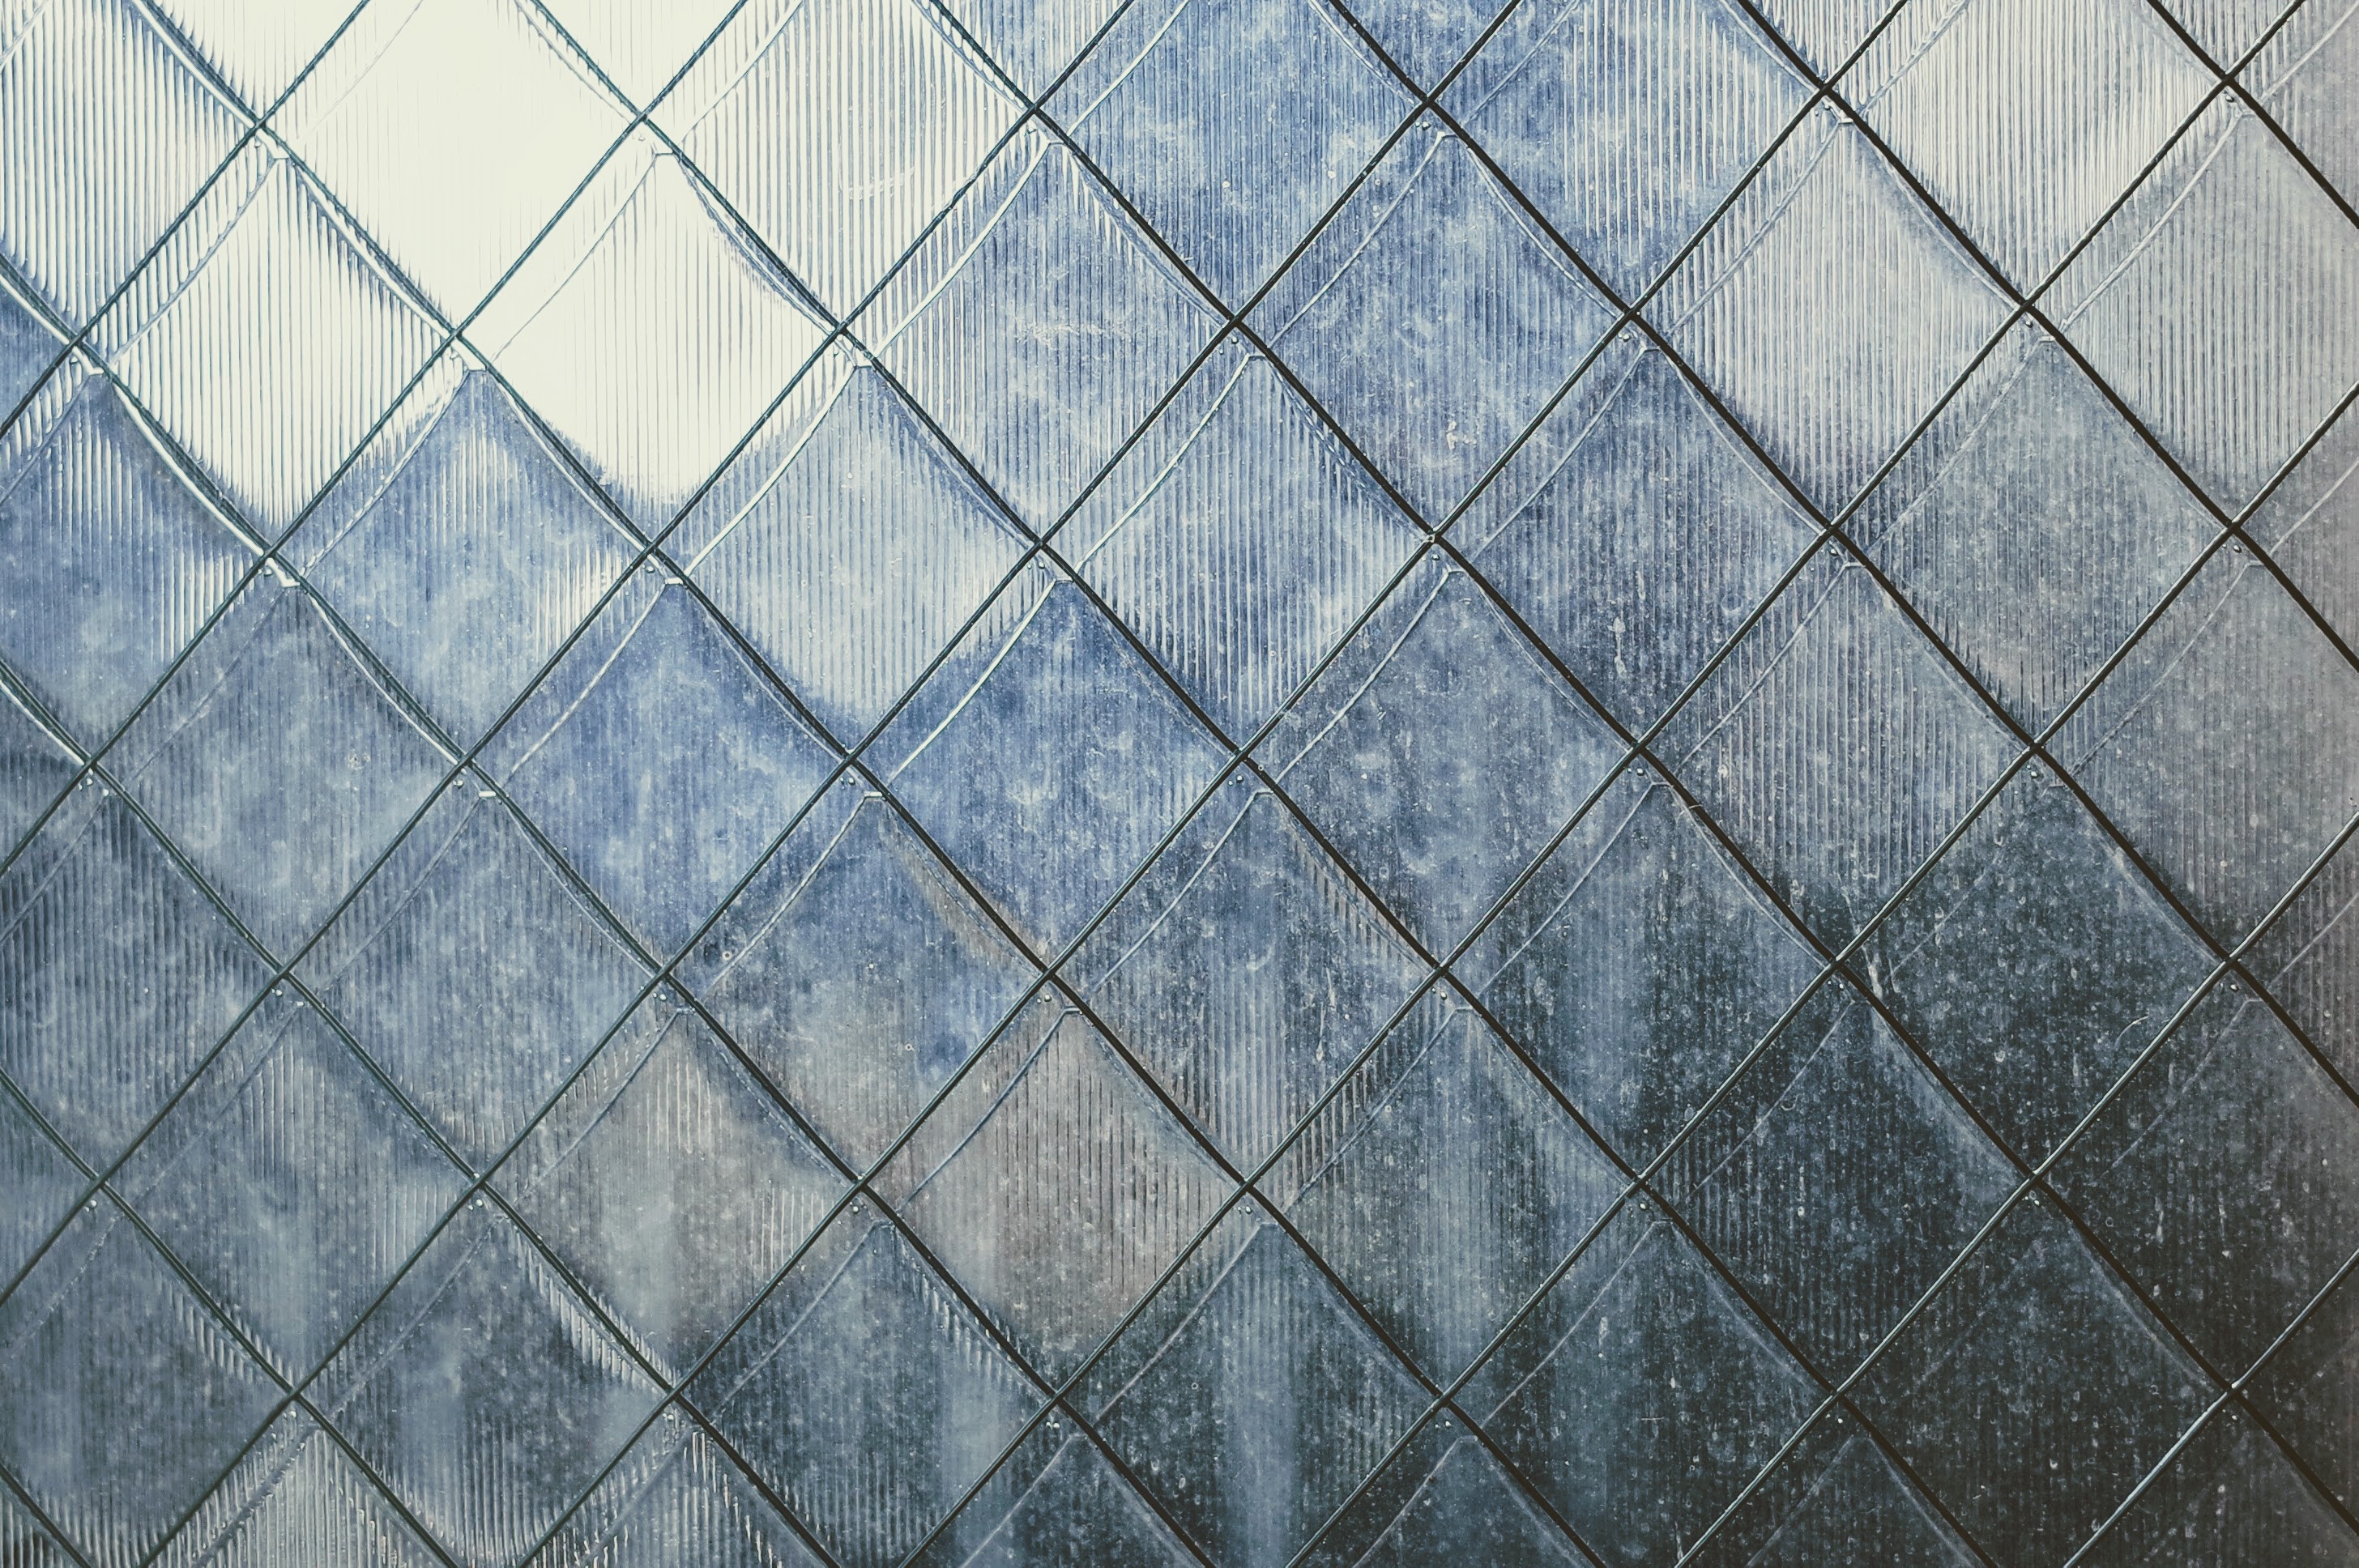
light, abstract, architecture, texture, floor, glass, wall, decoration, pattern, line, geometric, color, tile, blue, material, circle, surface, fabric, art, background, design, symmetry, wallpaper, expression, shape, flooring, daylighting, road surface